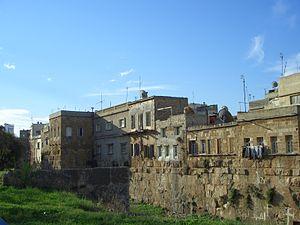
Le château de Tortose se situe au bord de la mer Méditerranée à Tortose en Syrie. C'était l'une des forteresses parmi les plus importantes du comté de Tripoli.